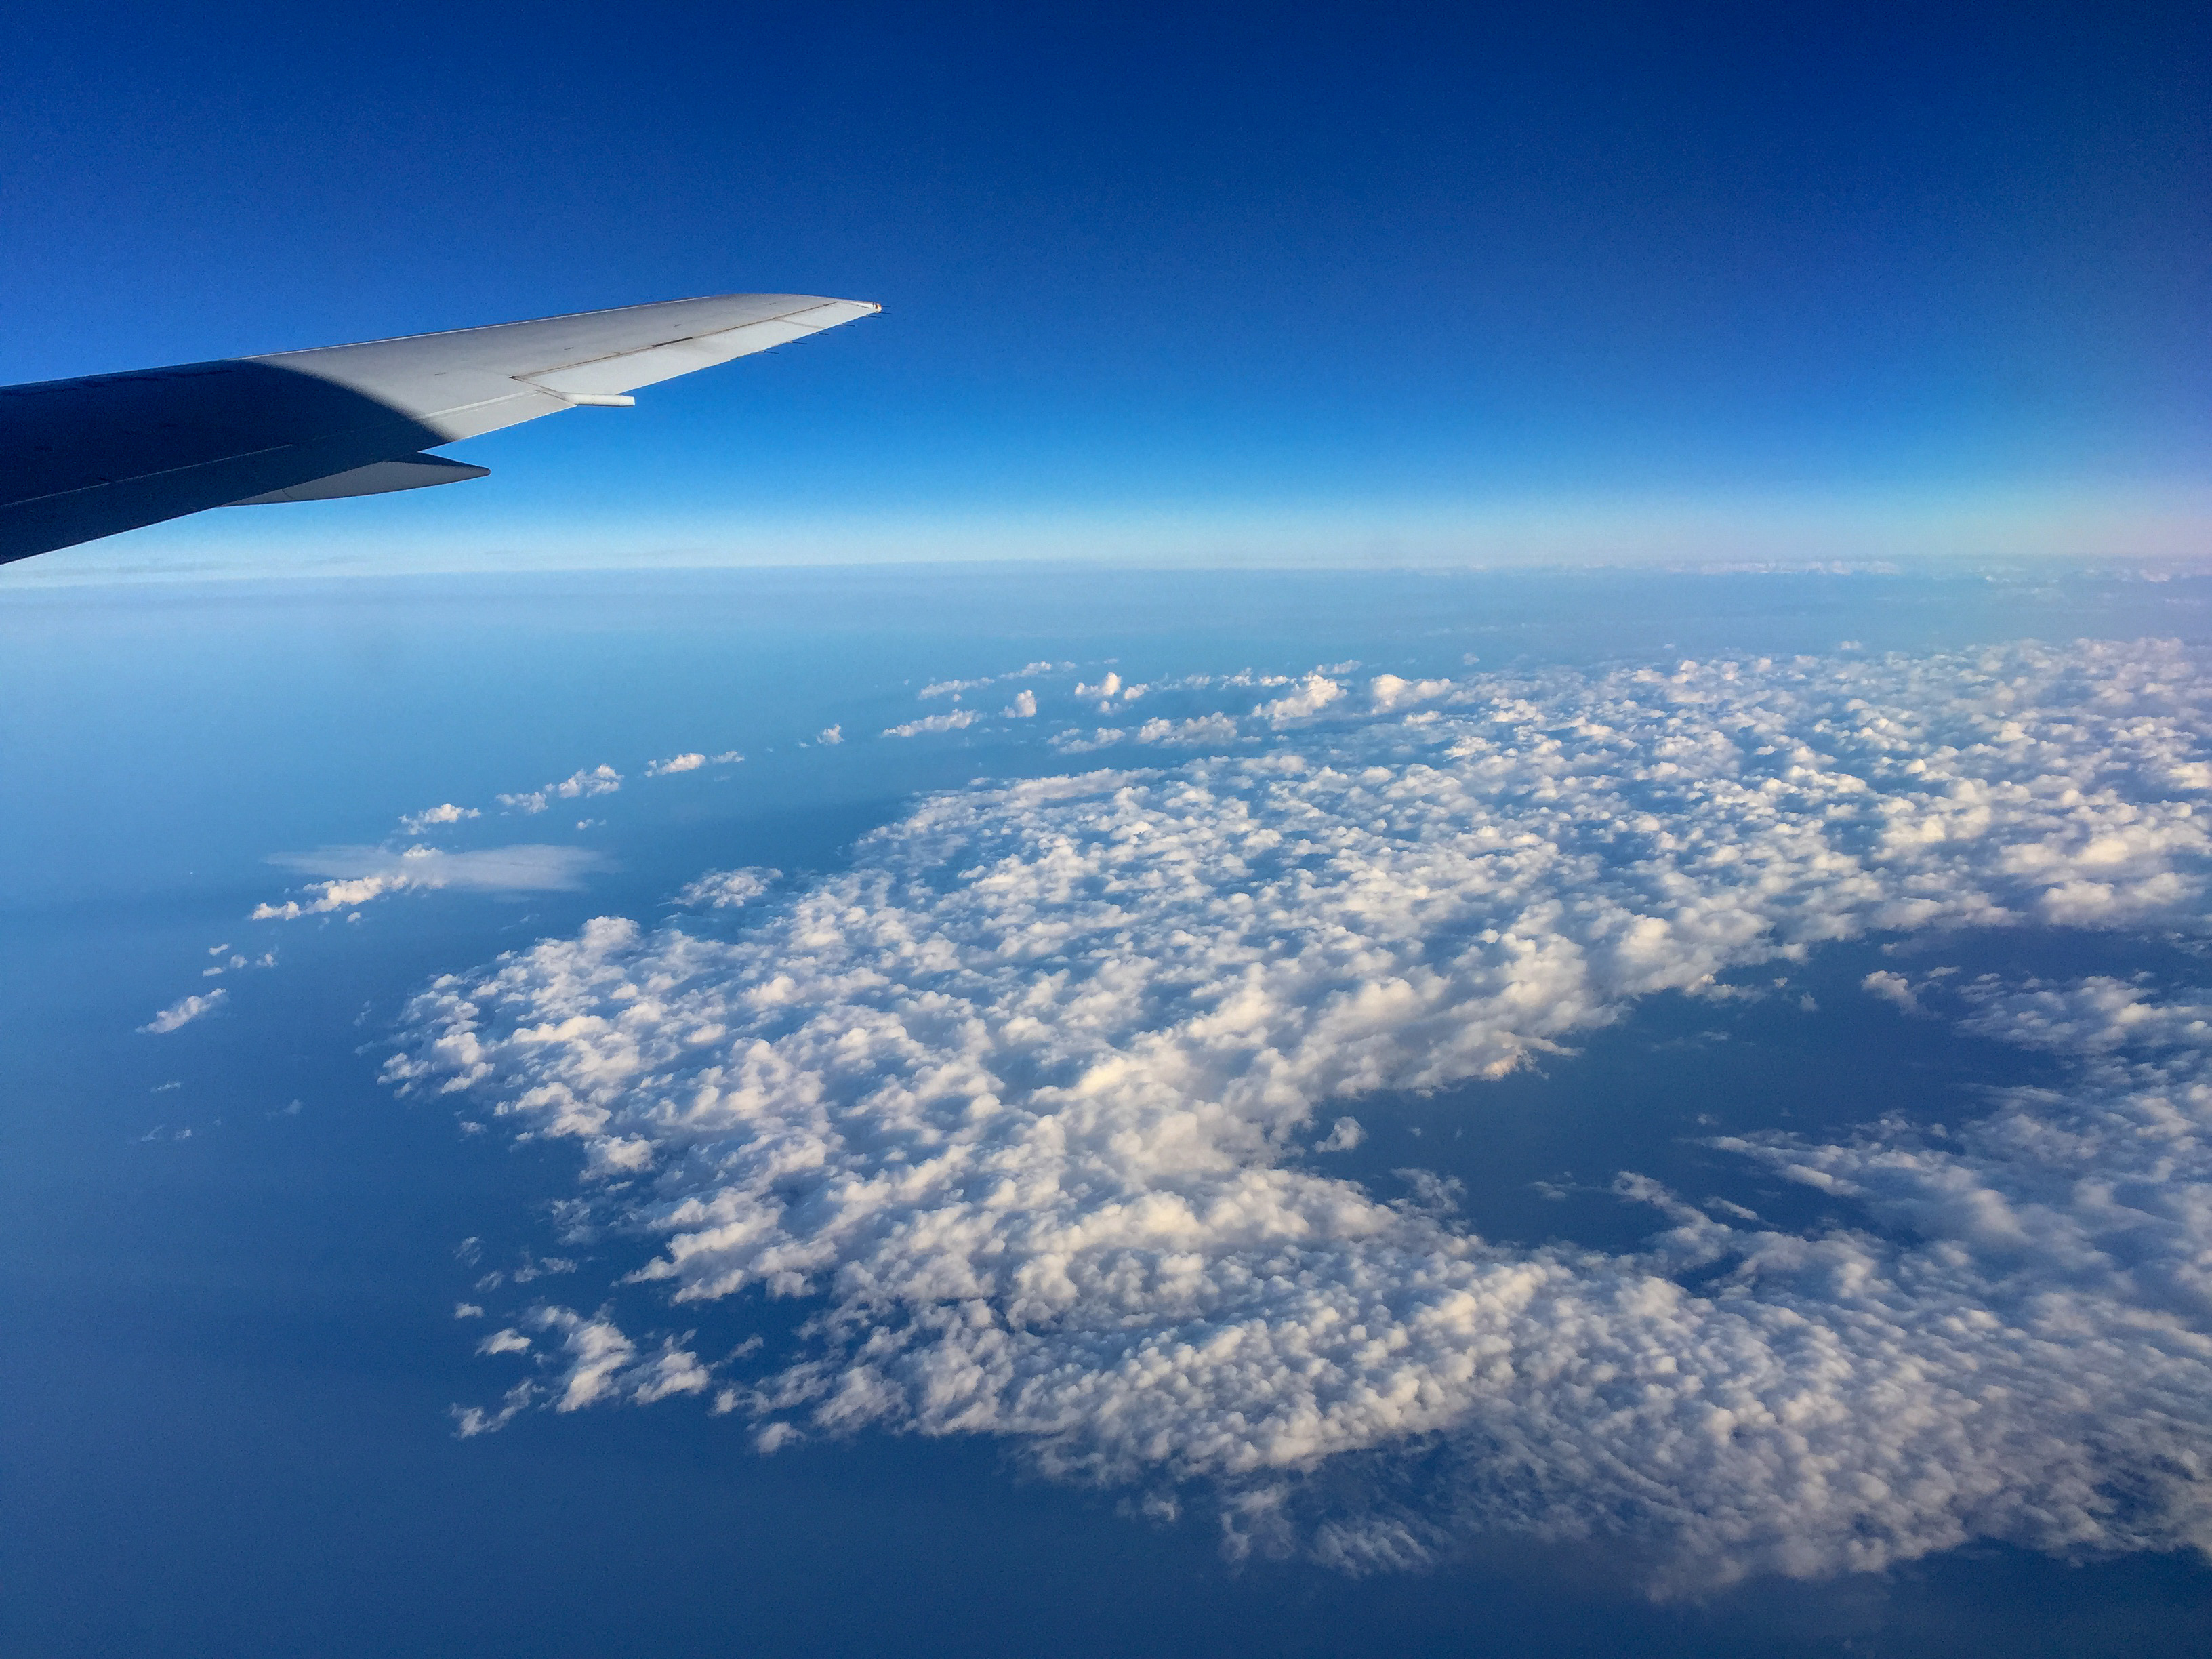
sky, wing, clouds, over sky, flying, air travel, atmosphere, cloud, daytime, airline, aerospace engineering, earth, aerial photography, airplane, flight, cumulus, aviation, flap, meteorological phenomenon, horizon, airliner, space, vehicle, landscape, aircraft, world